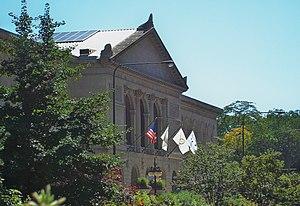
Cette liste des plus grands musées d'art du monde procède à un classement des musées d'art et autres musées contenant principalement des œuvres d'art en fonction de la surface totale d'exposition.